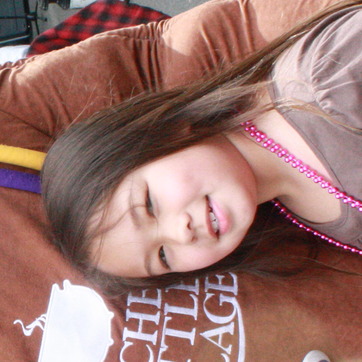
Material: skin